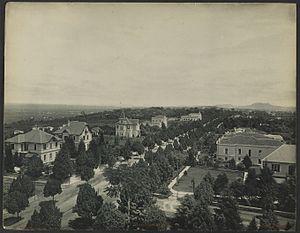
Guilherme Gaensly, né Wilhelm Gaensl en 1843 à Felben-Wellhausen et mort à São Paulo en 1928, est un photographe helvéto-brésilien qui travailla principalement le portrait et les paysages, documentant d'abord Bahia, puis la ville de São Paulo. Gaensly fut un des auteurs de cartes postales les plus actifs au Brésil entre 1895 et 1925.
São Paulo ou Sao Paulo est une ville du Sud du Brésil. Avec ses onze millions d'habitants en 2014, c'est la plus grande ville du Brésil et d'Amérique du Sud. C'est également la ville qui compte le plus de lusophones au monde. La région métropolitaine de São Paulo est l'une des plus peuplées du continent américain, avec celles de Mexico et New York, et la cinquième au monde. Capitale de l'État de São Paulo — le plus peuplé du pays — et principal centre financier, commercial et industriel de l'Amérique latine, elle est de fait la capitale économique du Brésil.
L’avenue Paulista est l’une des plus grandes et célèbres avenues de la ville de São Paulo au Brésil.